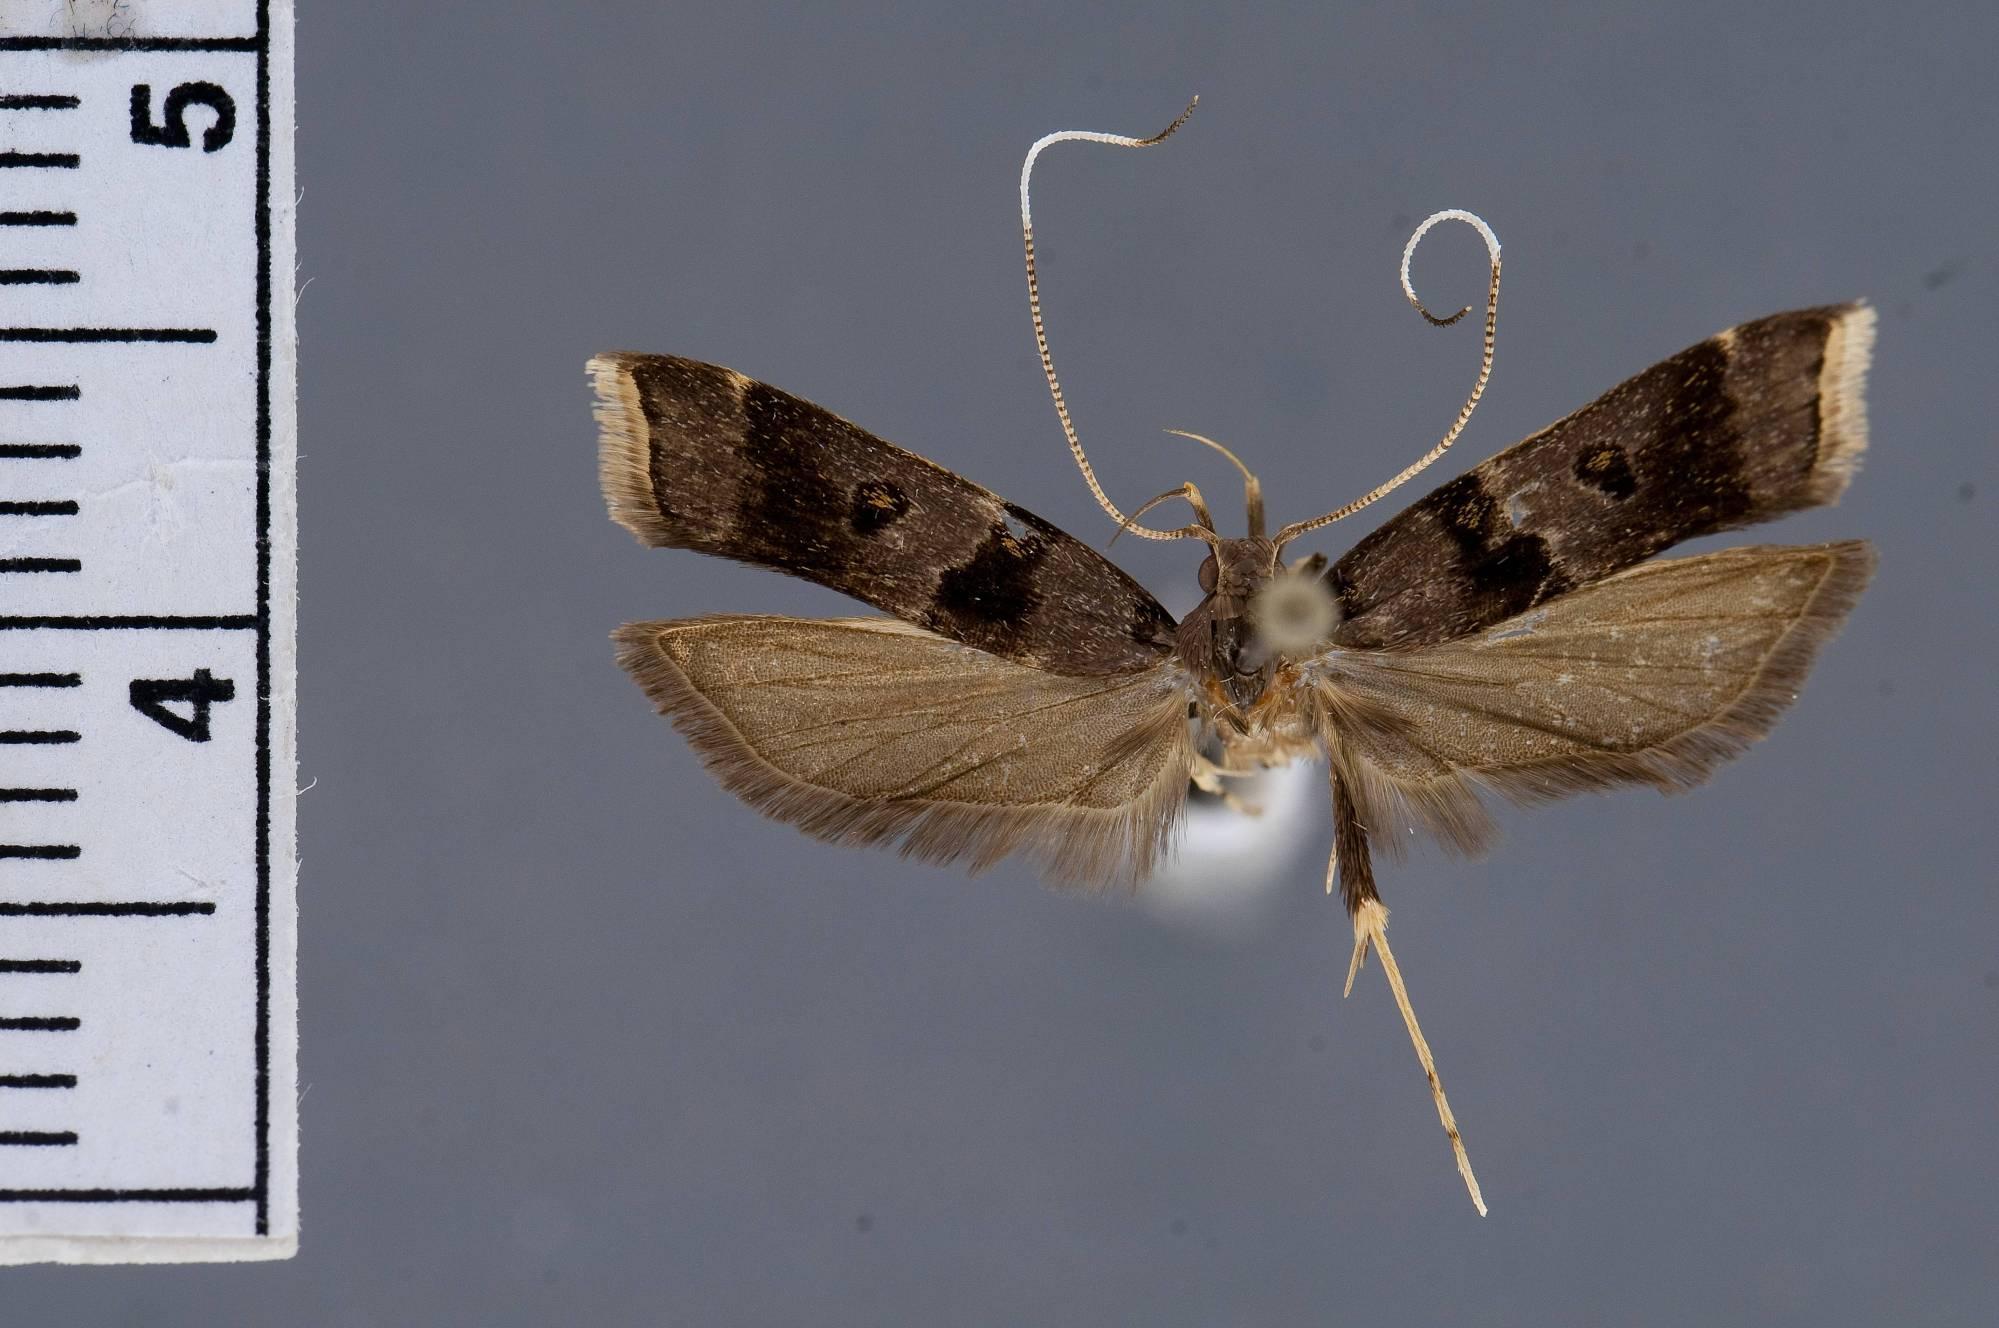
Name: Hygroplasta notolatra
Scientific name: Hygroplasta notolatra Wu, 1998
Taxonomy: Animalia, Arthropoda, Insecta, Lepidoptera, Glossata, Lecithoceridae, Lecithocerinae
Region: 570
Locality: Sabah, Kinabalu National Park Poring, 570 m, Sabah, Malaysia
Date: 8 Sep 1983